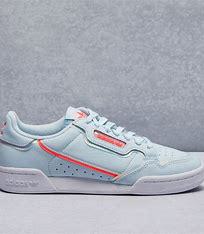
Brand: Adidas
Model: Continental 80